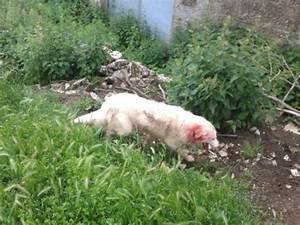
Label: dog